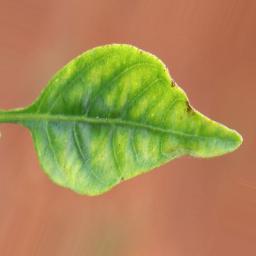
Label: nutritional